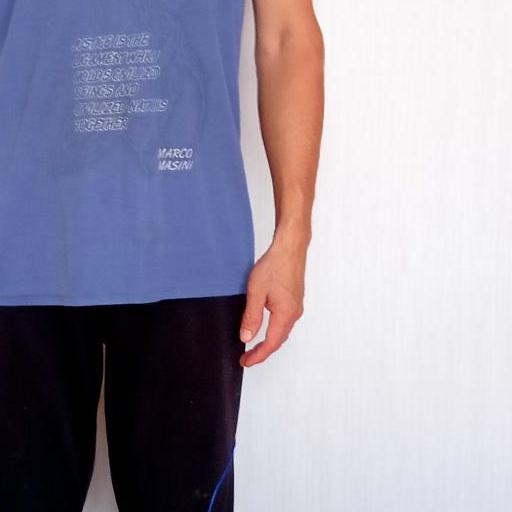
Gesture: no_gesture